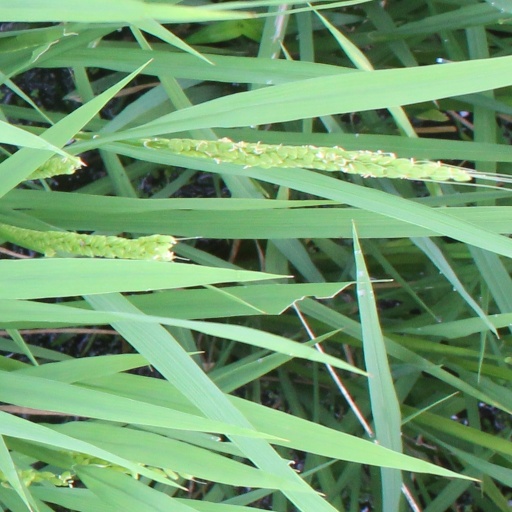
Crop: rice